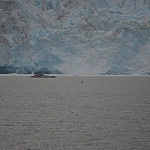
Label: glacier